East Kong Yick Building

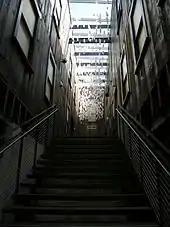
Looking up the main staircase of the museum into a space that was originally an unroofed "light well" between upper sections of the building.

In 1910 Goon Dip, a prominent businessman in Seattle's Chinese American community, led a group of Chinese American pioneers to form the Kong Yick Investment Company. [The name of the company, Kong Yick (公益) loosely means "public benefits."] With no financial backing from a bank, the investment company pooled money from approximately 170 Chinese American community members to fund the construction of two twin buildings that would serve as the anchor of a "new" Chinatown. They commissioned architects Thompson & Thompson, who had strong ties with the local Asian community, to design both buildings.